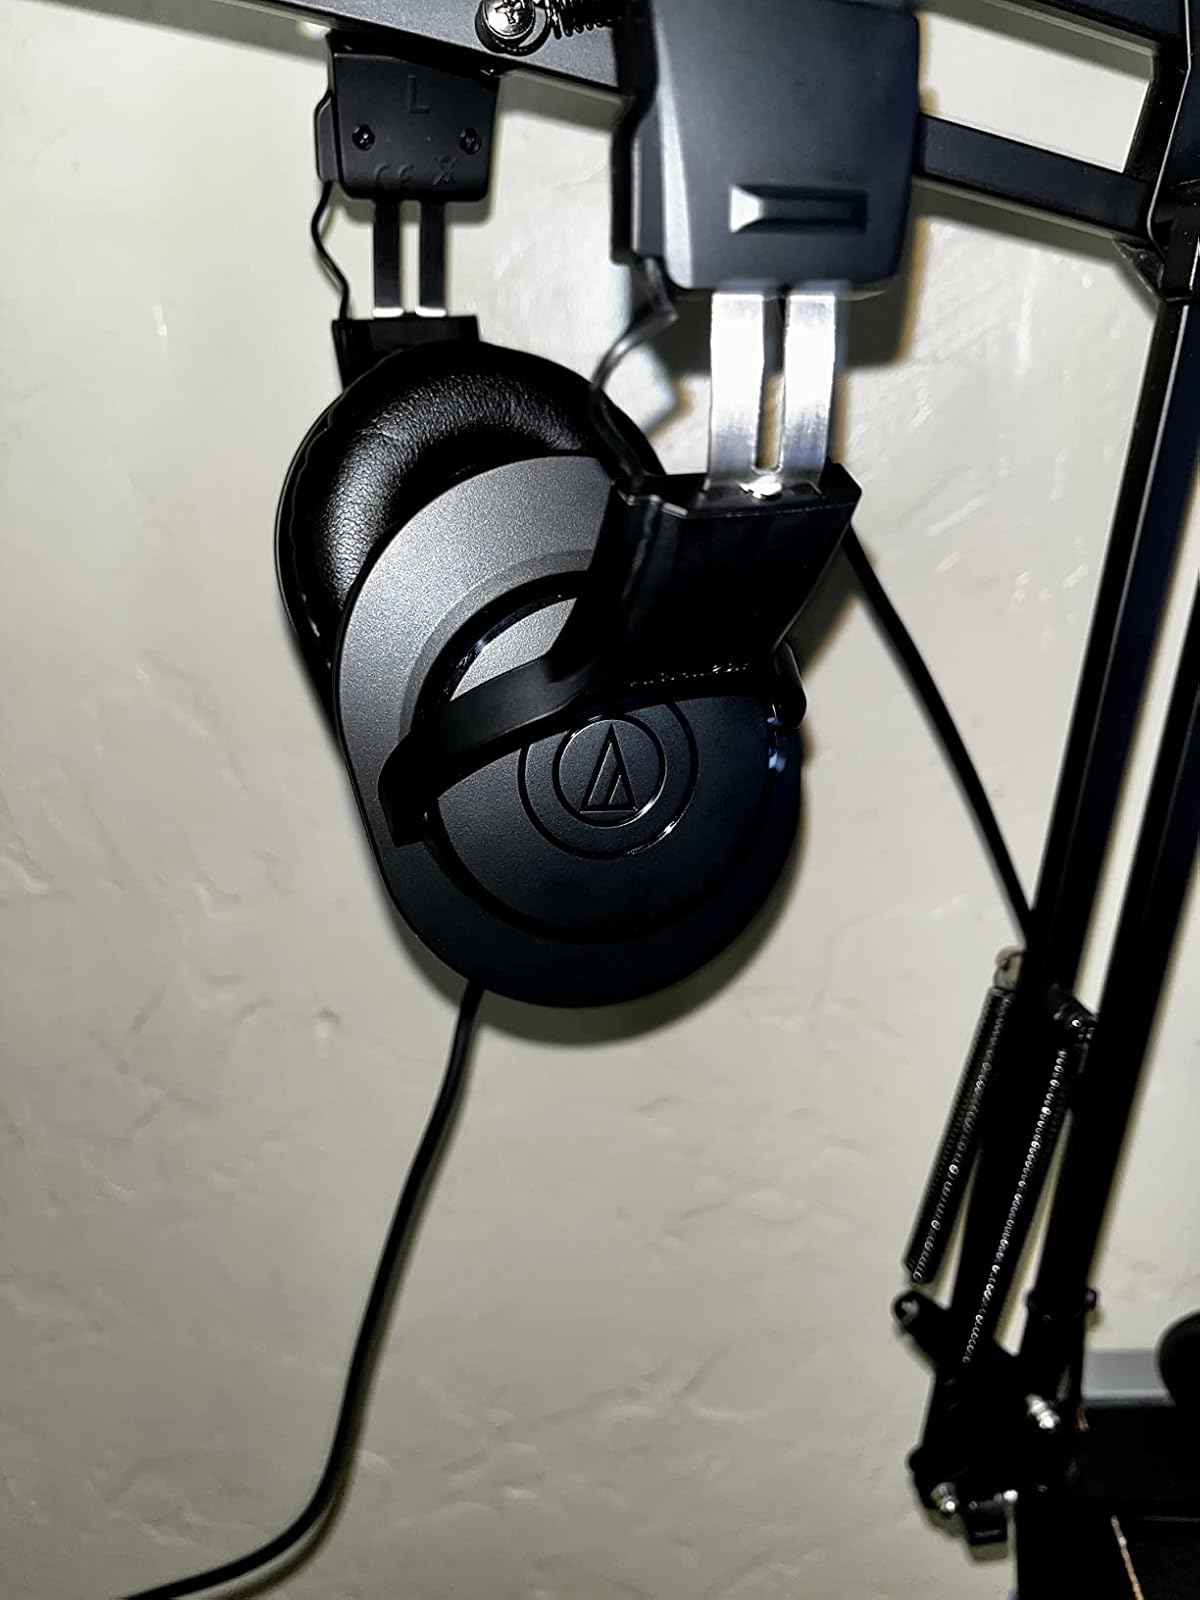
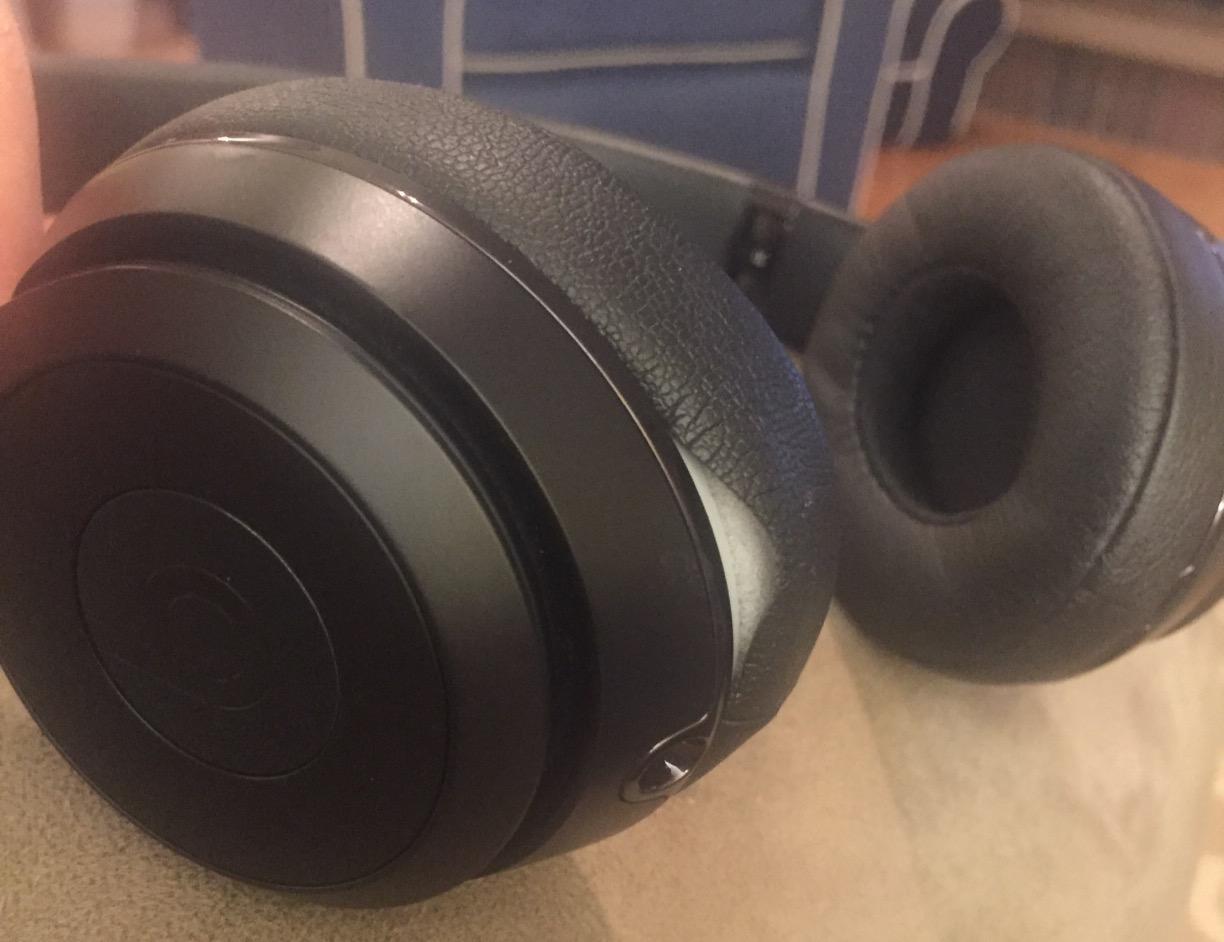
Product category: headphones
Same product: no